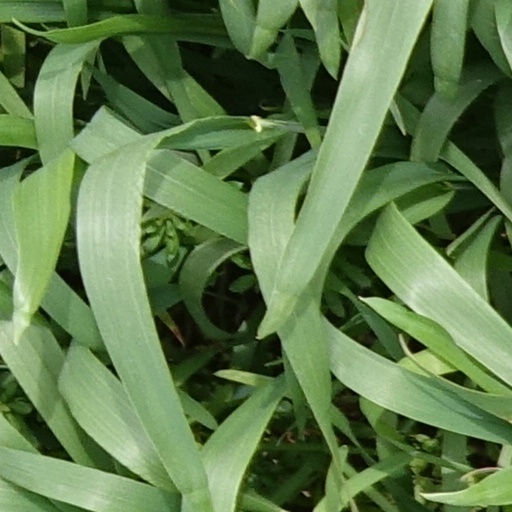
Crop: wheat